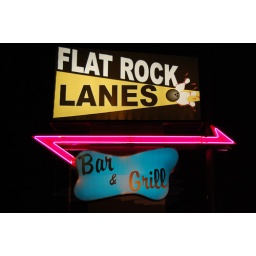
While the building itself is pretty bland, and heck, so's this sign in the daytime, at night it's pretty nifty.